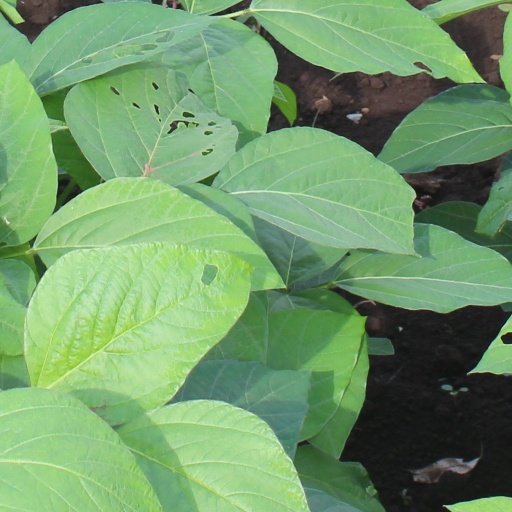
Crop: soybean